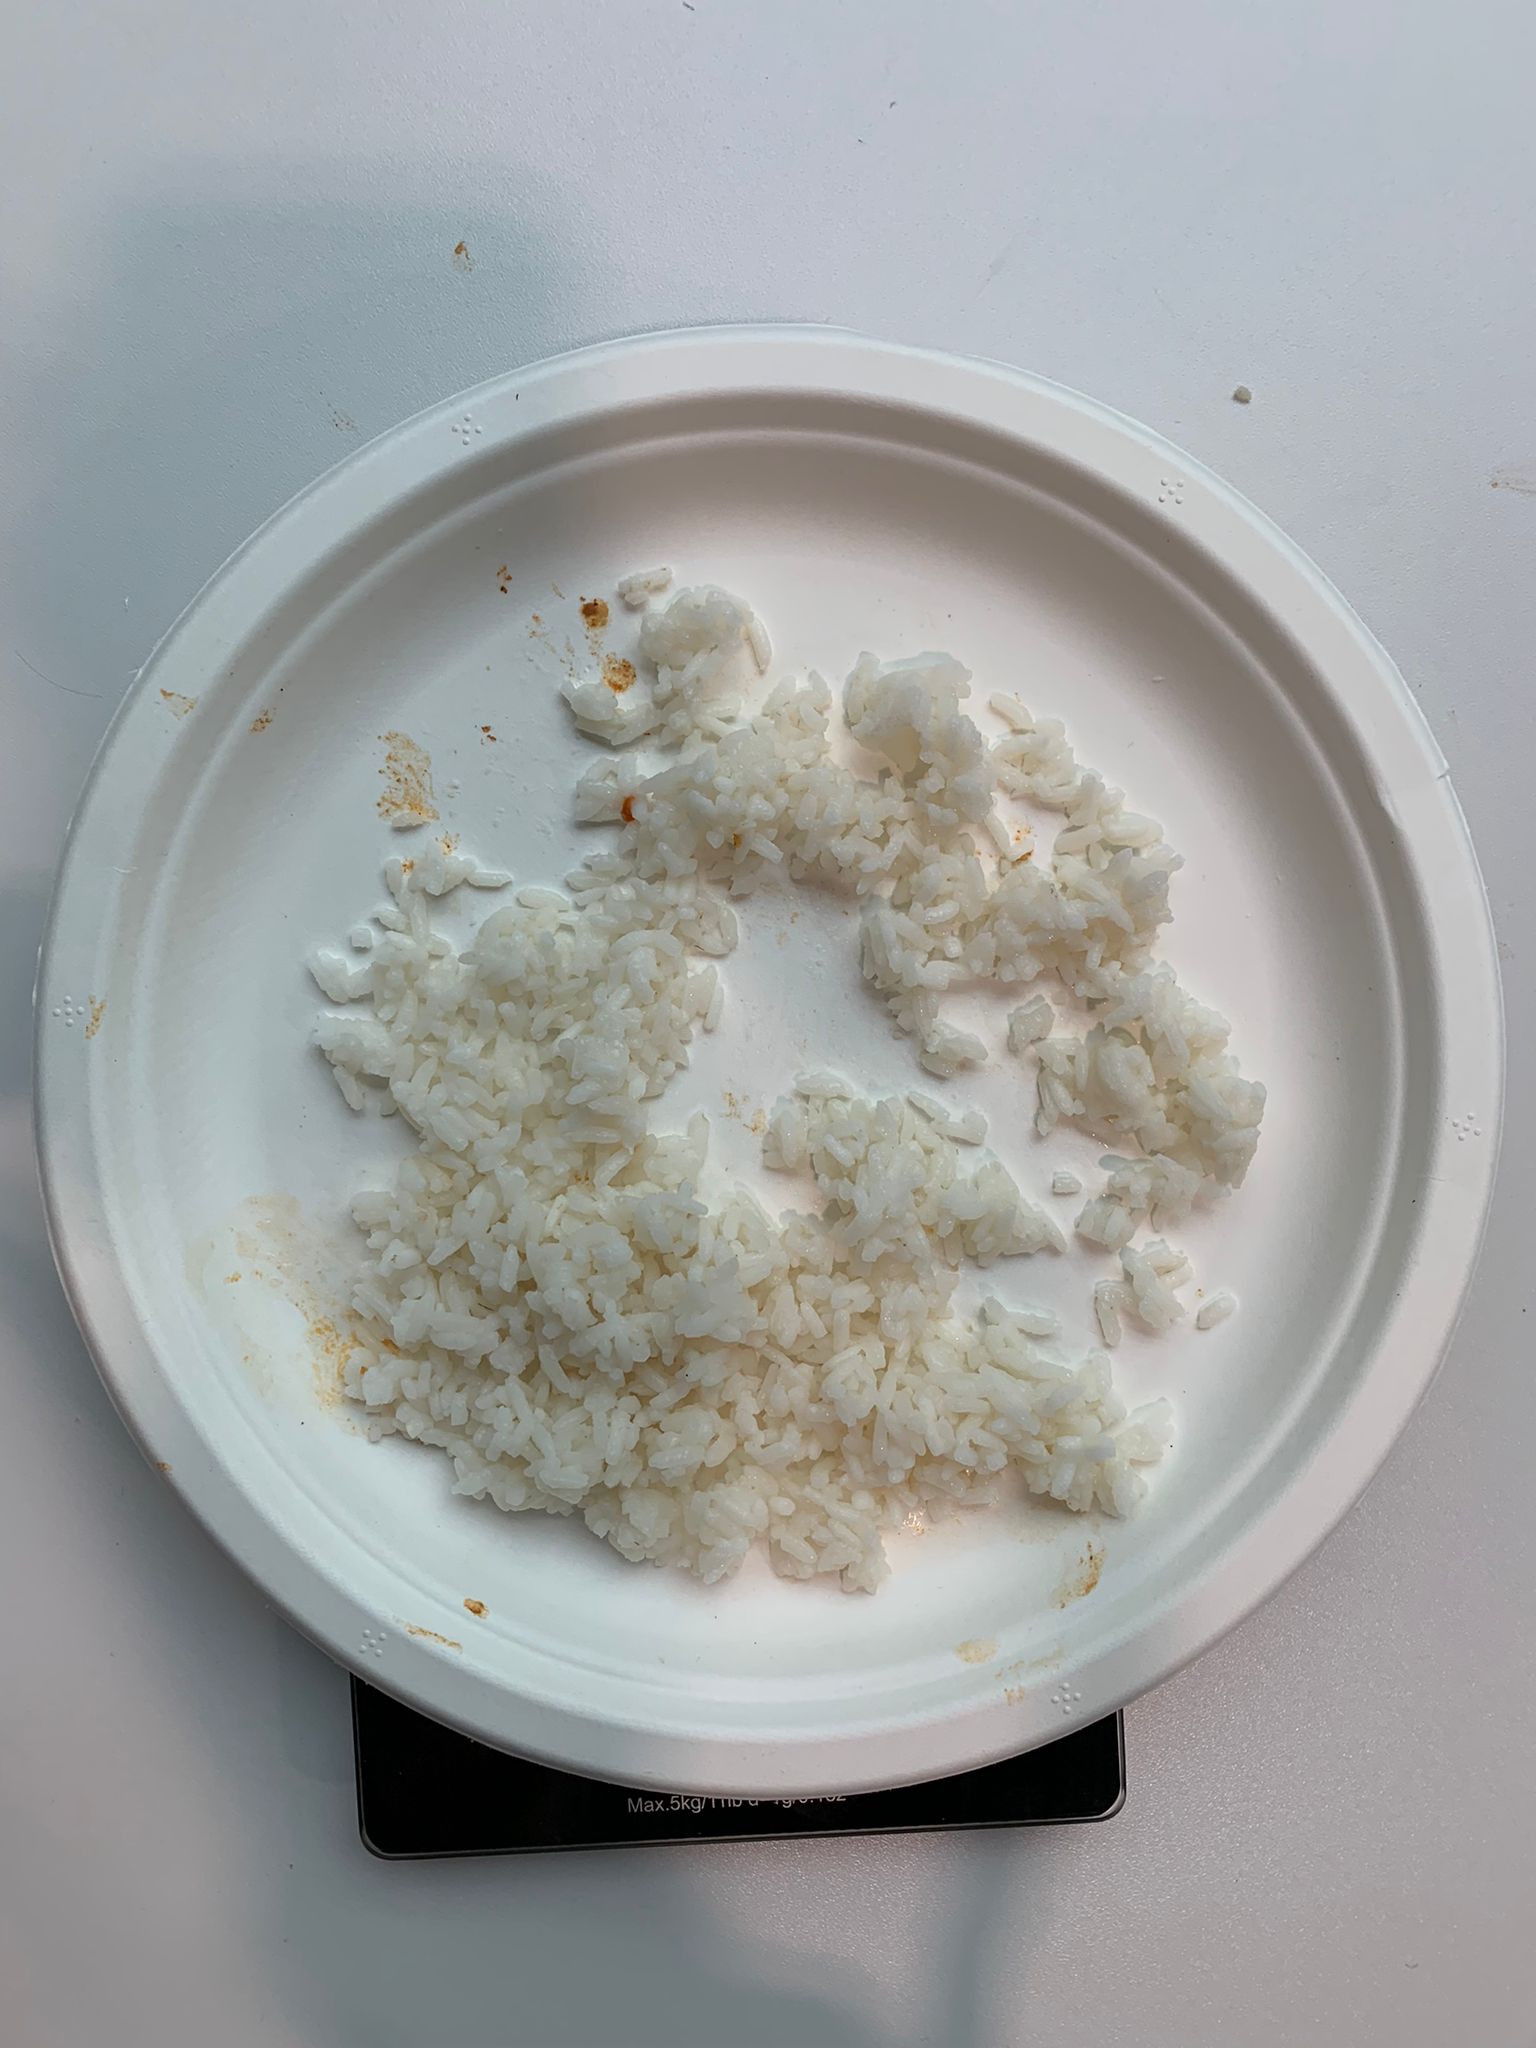
Ingredients: rice